Question: Please indicate a possible affordance area of the sit_on_motorcycle that can be used for sitting on
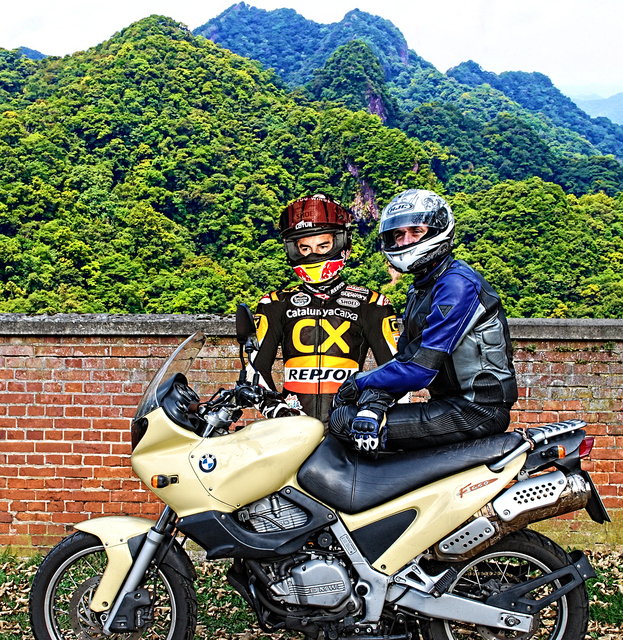
Answer: [298.033, 430.75, 522.506, 514.828]